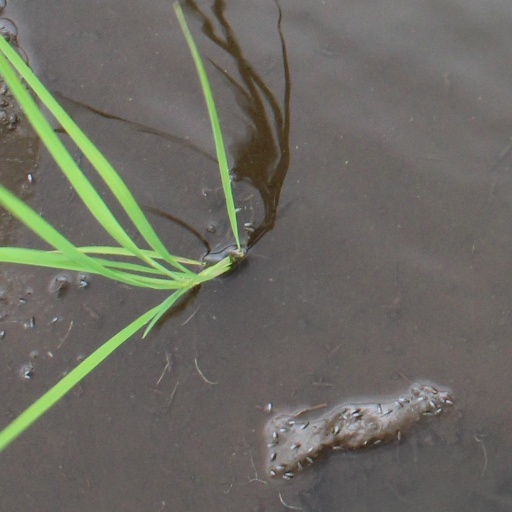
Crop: rice